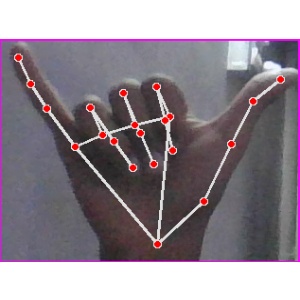
अक्षर: य